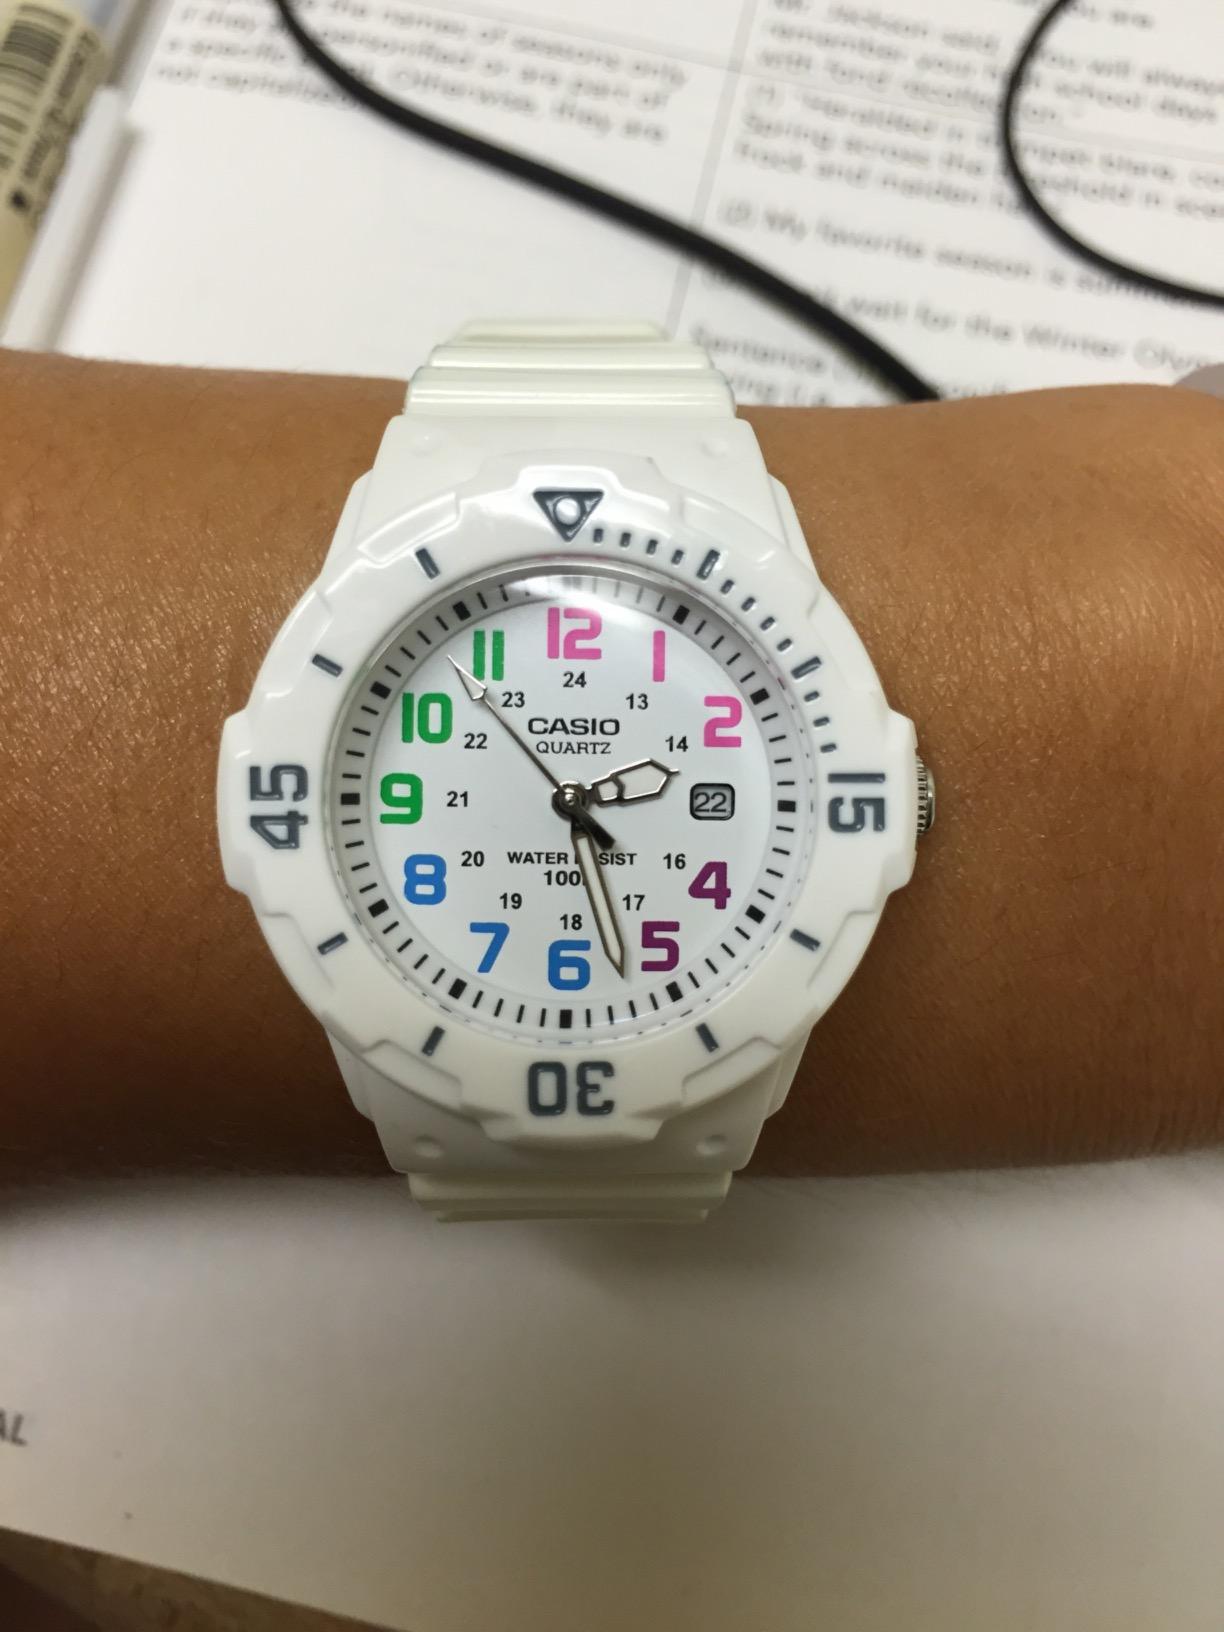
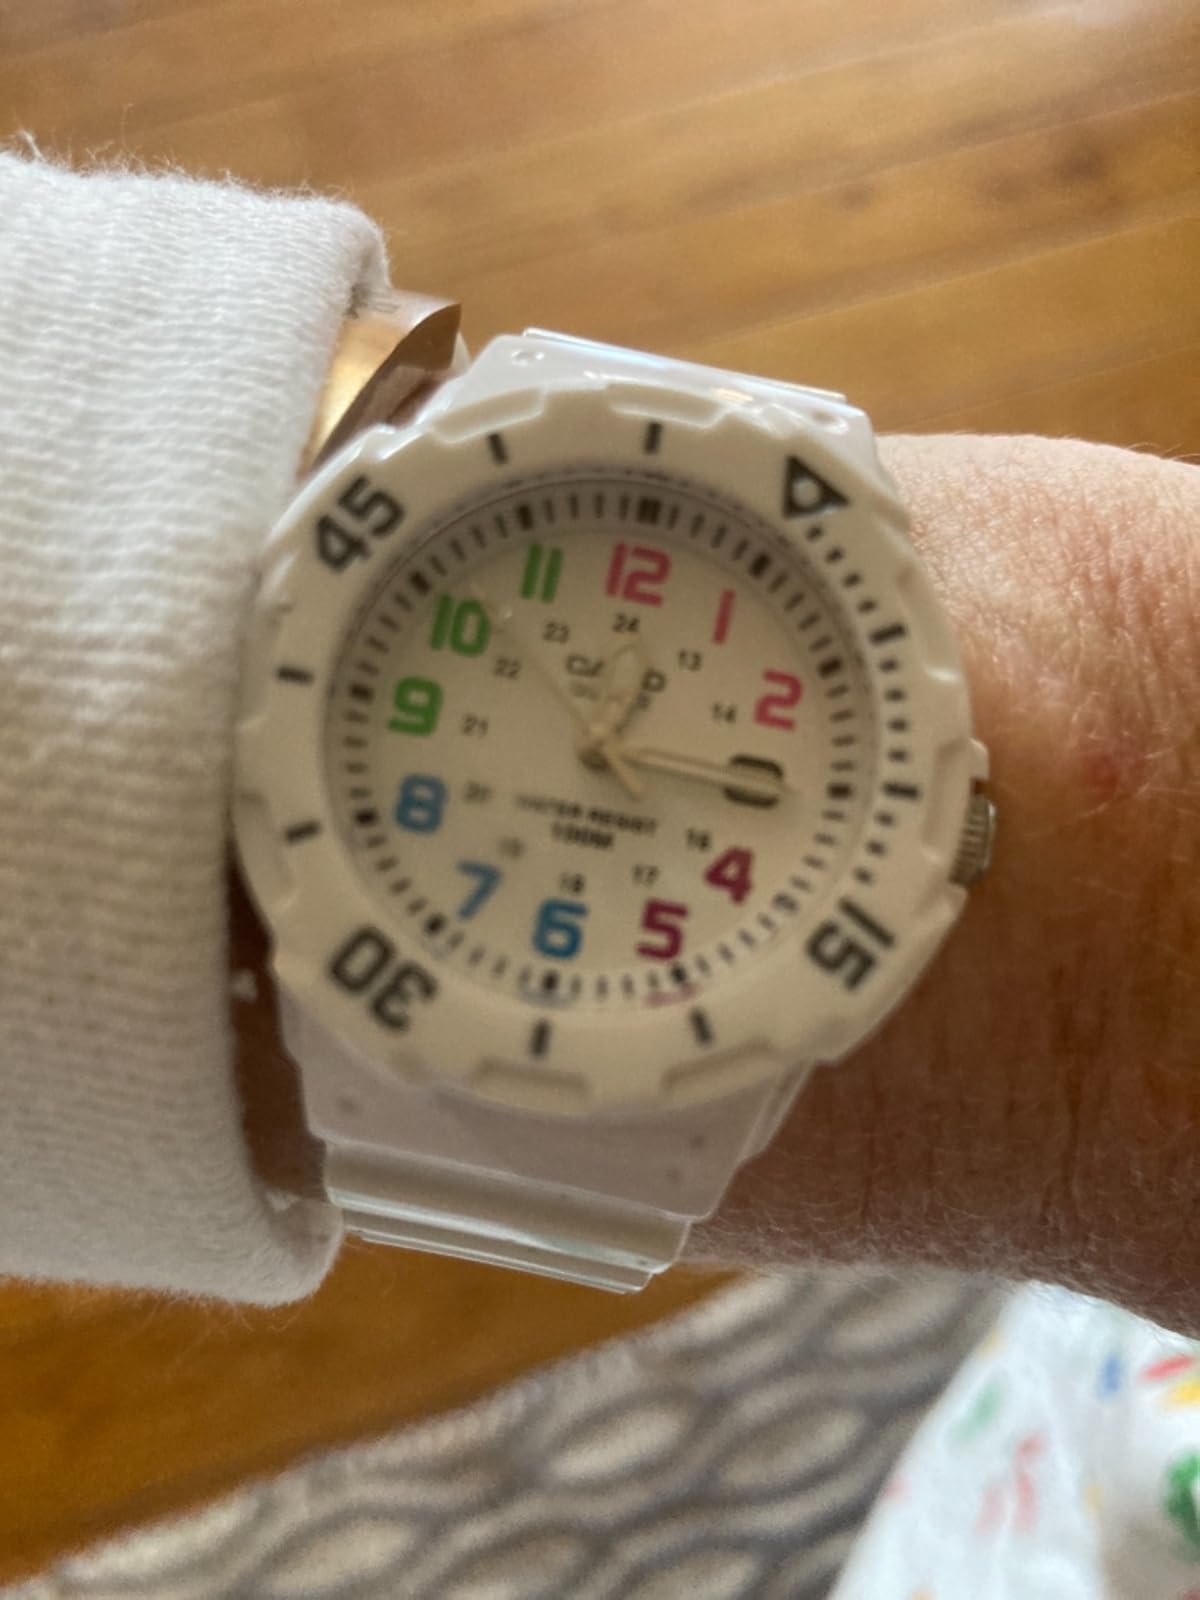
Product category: accessories_watch
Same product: yes